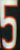
Number: 5